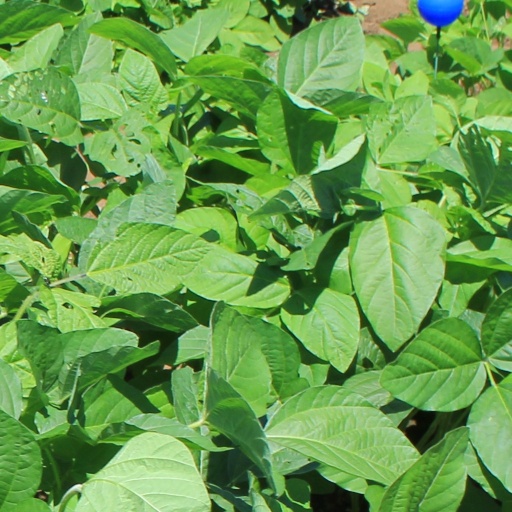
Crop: soybean